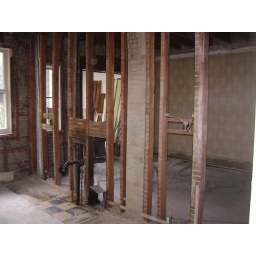
Temporary posts in kitchen wall removal